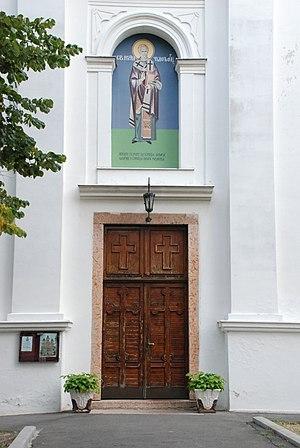
L'église Saint-Nicolas de Kać ou église de la Translation-des-Reliques de Saint-Nicolas de Kać est un édficie religieux orthodoxe sis à Kać, sur le territoire de la Ville de Novi Sad, en Serbie. Construite dans la première moitié du XIXᵉ siècle, elle est inscrite sur la liste des monuments culturels protégés de la République de Serbie.